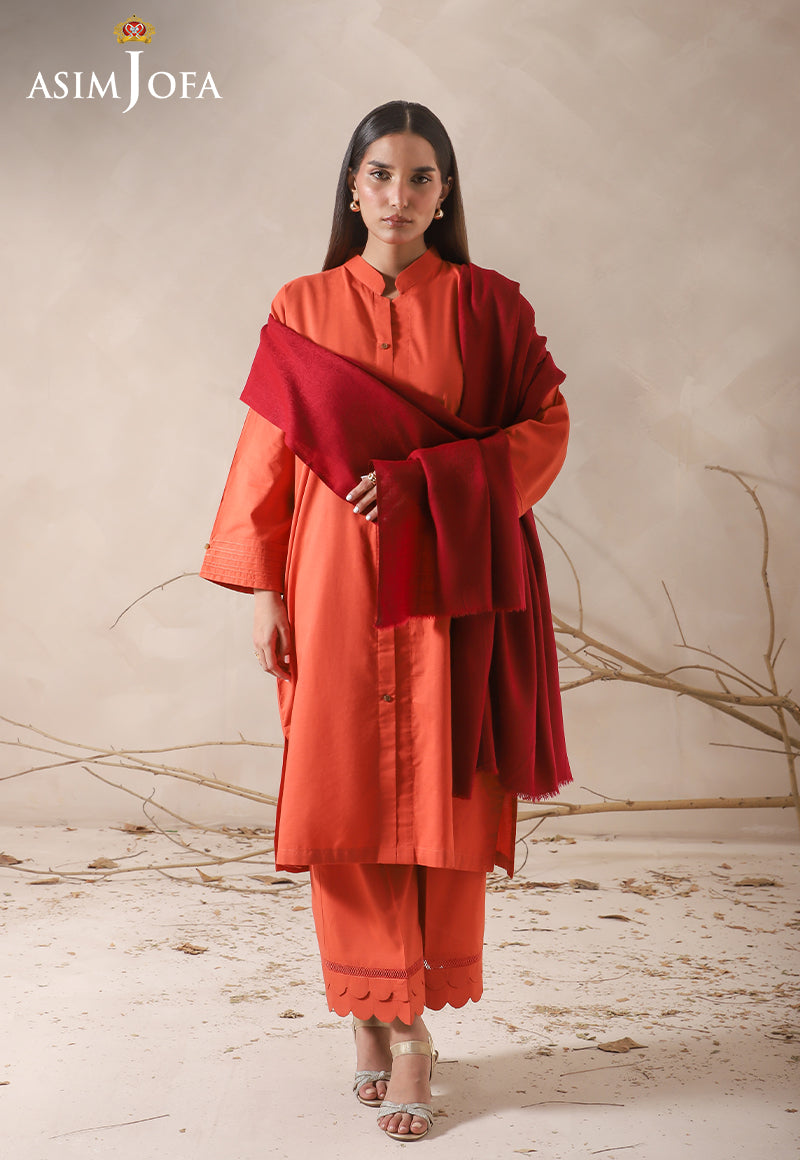
red orange kurta set with dupatta